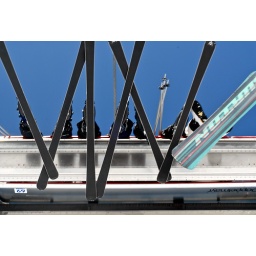
Skiers enjoy the clear weather amidst days of clouds in Castelruth, Italy.